Revolutionary Tribunal

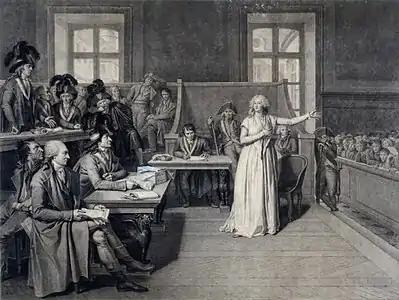
Trial of Marie Antoinette on 15 Oct 1793

The court was to hear cases of alleged counter-revolutionary offences from across France. It was composed of a jury of twelve. This was an innovation in French justice, borrowed from English law (although for the Revolutionary Tribunal the jury was carefully selected from politically reliable activists). It had five judges, a public prosecutor, and two deputy prosecutors, all nominated by the Convention; and from its judgements, there was no appeal. Jacques-Bernard-Marie Montané became President of the Tribunal until he was replaced in his post on 23 August 1793 by M. J. A. Herman. Fouquier-Tinville served as public prosecutor. The lists of prisoners to be sent before the tribunal were prepared by a popular commission and signed, after revision, by the Committee of General Security and the Committee of Public Safety jointly.